Žalgiris Arena

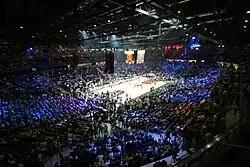
Žalgiris Arena interior in 2011

The Žalgiris Arena is the largest in the Baltic states and covers . It holds 20,000 spectators for concerts. It is situated in the eastern part of the Nemunas river island and its shape has nine corners. The arena's facade is made of high-end and highly transparent glass. A part of the facade has a unique metal wall, which is already naturally encrusted with rust.